Marco Malvaldi

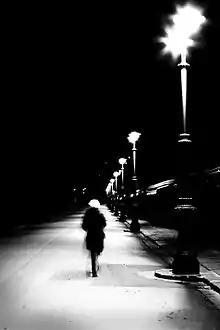
The image of Pisa by night, which inspired the story "Finalmente soli".

The four books composing the "BarLume" series have the same characters in each episode: the "barista" Massimo, the four aged regular patrons (Massimo's grandfather Ampelio, Aldo, Rimediotti, and Del Tacca – often speaking in the local Tuscan dialect), obtuse Inspector Fusco, and sexy bar assistant Tiziana. At end of October 2012, Malvaldi published a mystery thriller, "Milioni di milioni (Millions of Millions)" (2012), set in the fictional Tuscan town of Montesodi Marittimo, and with its main personages an odd couple of investigators – a university geneticist and a female archivist.